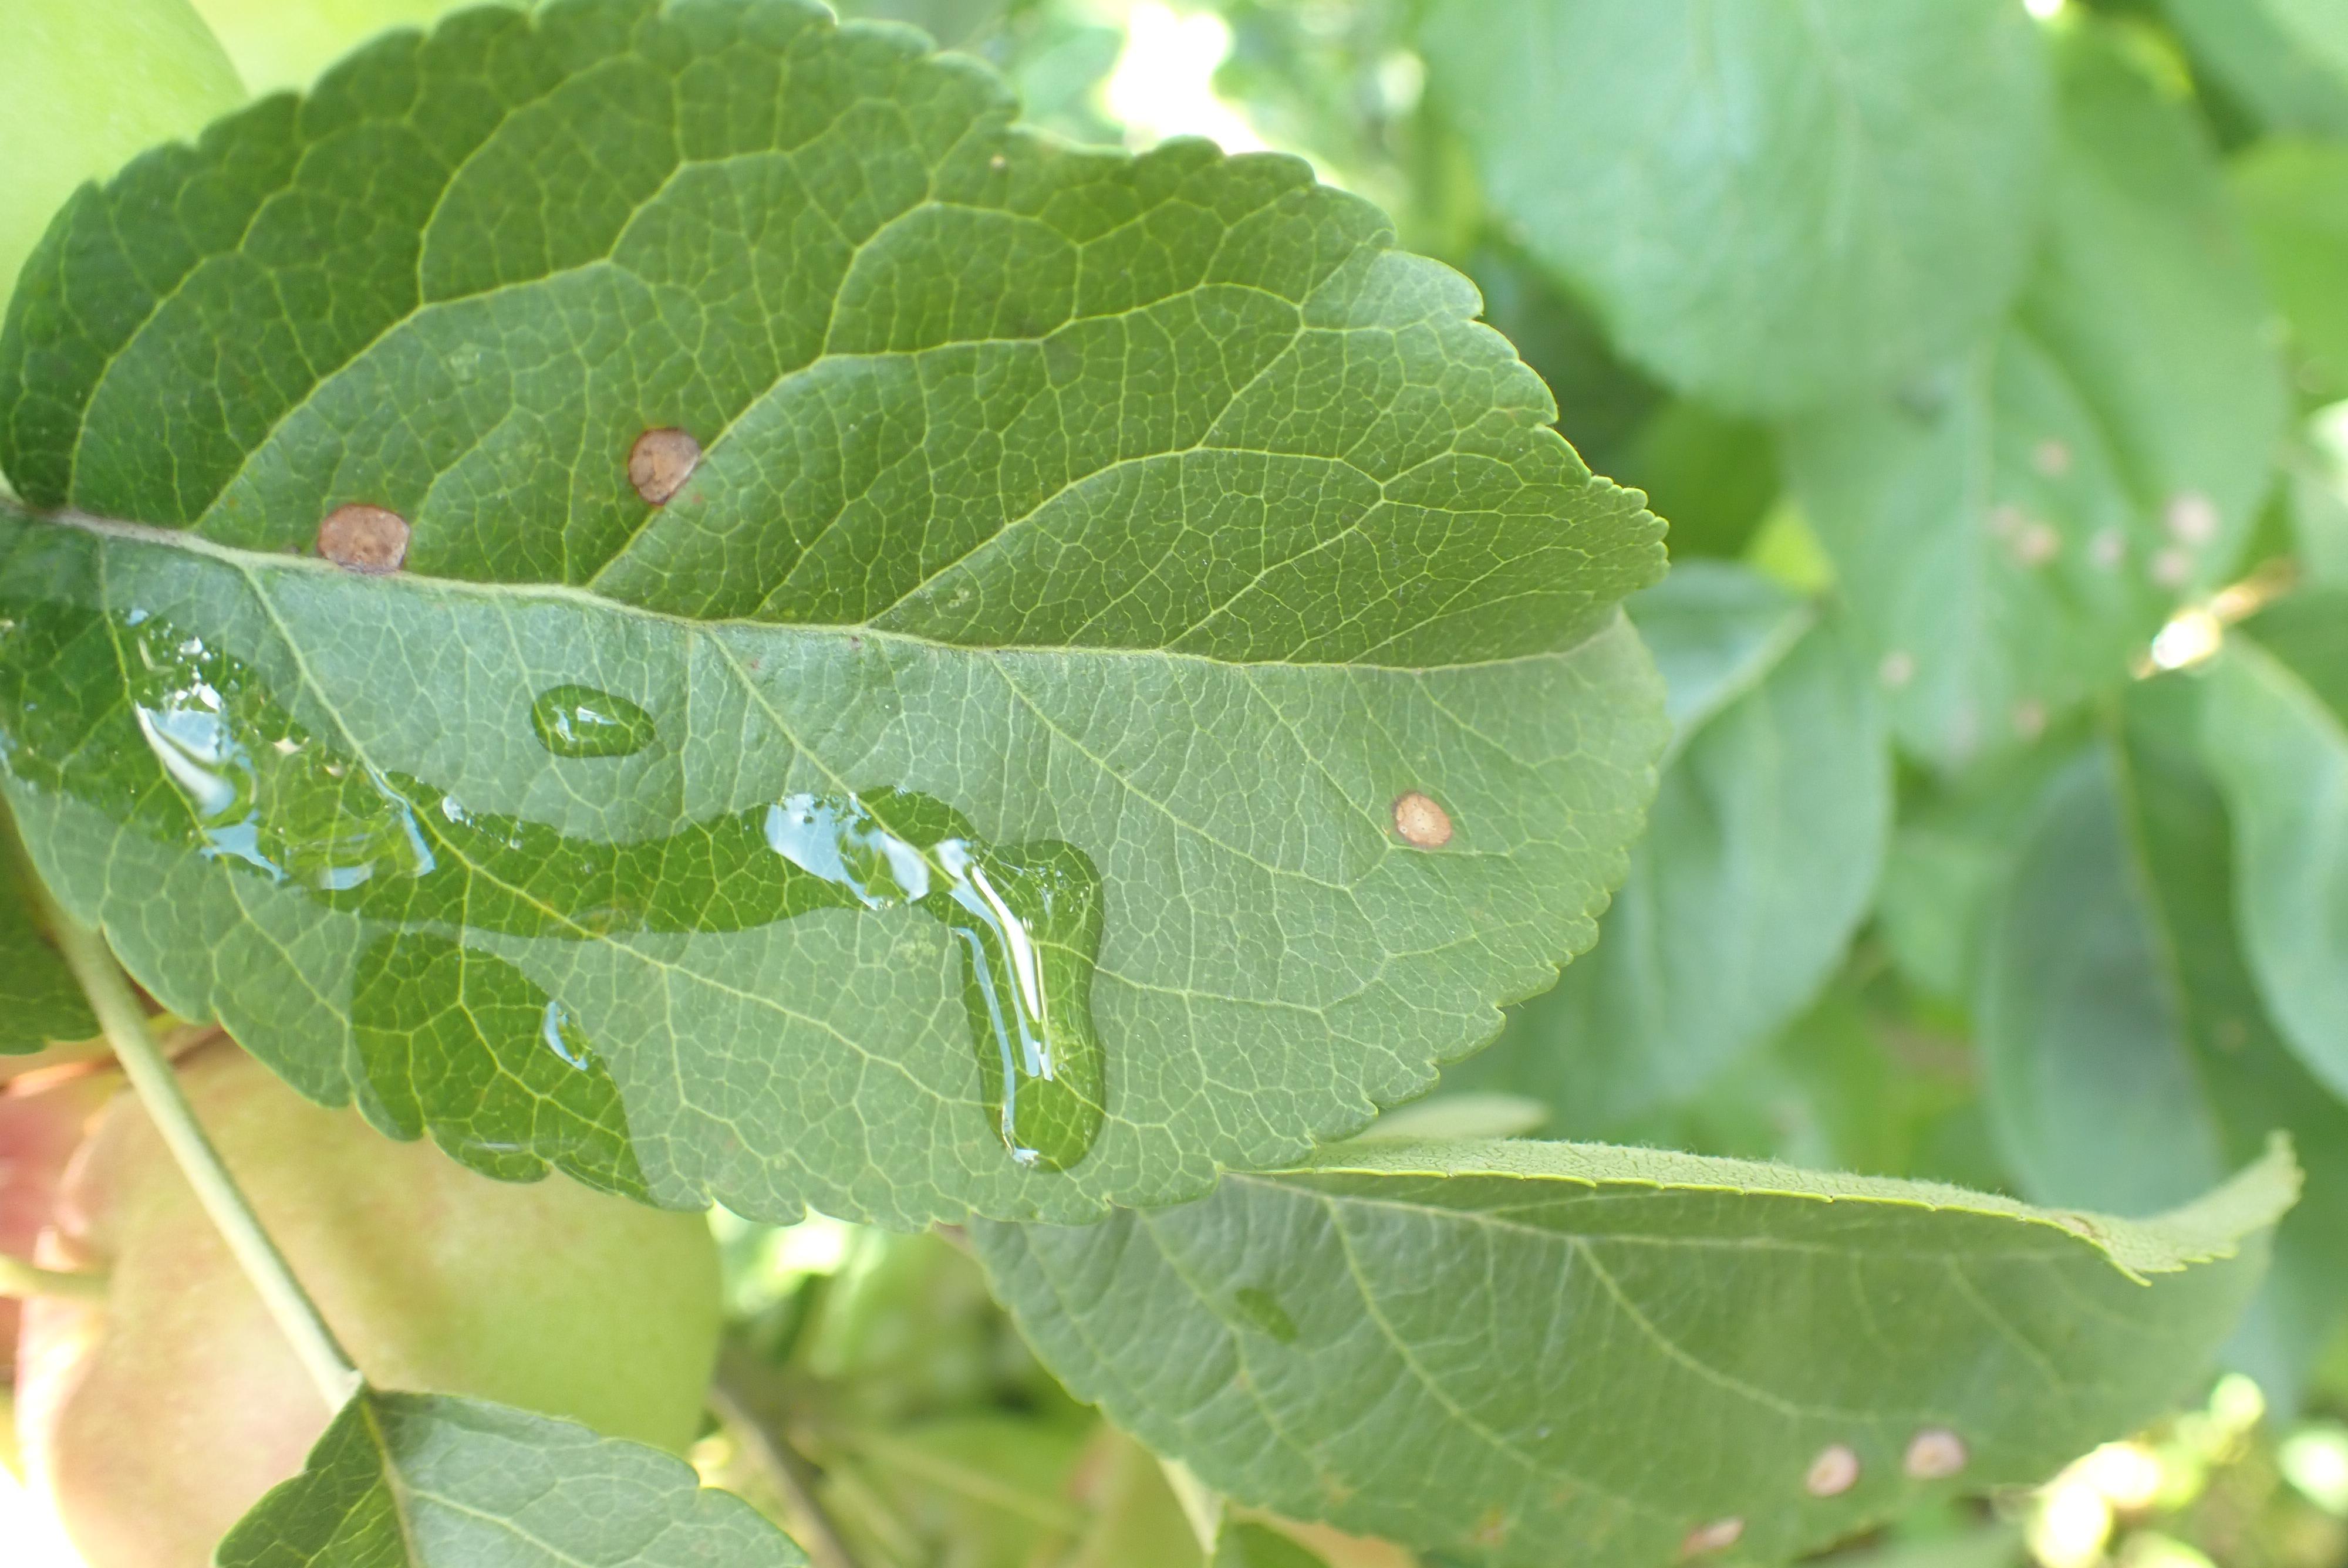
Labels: frog_eye_leaf_spot